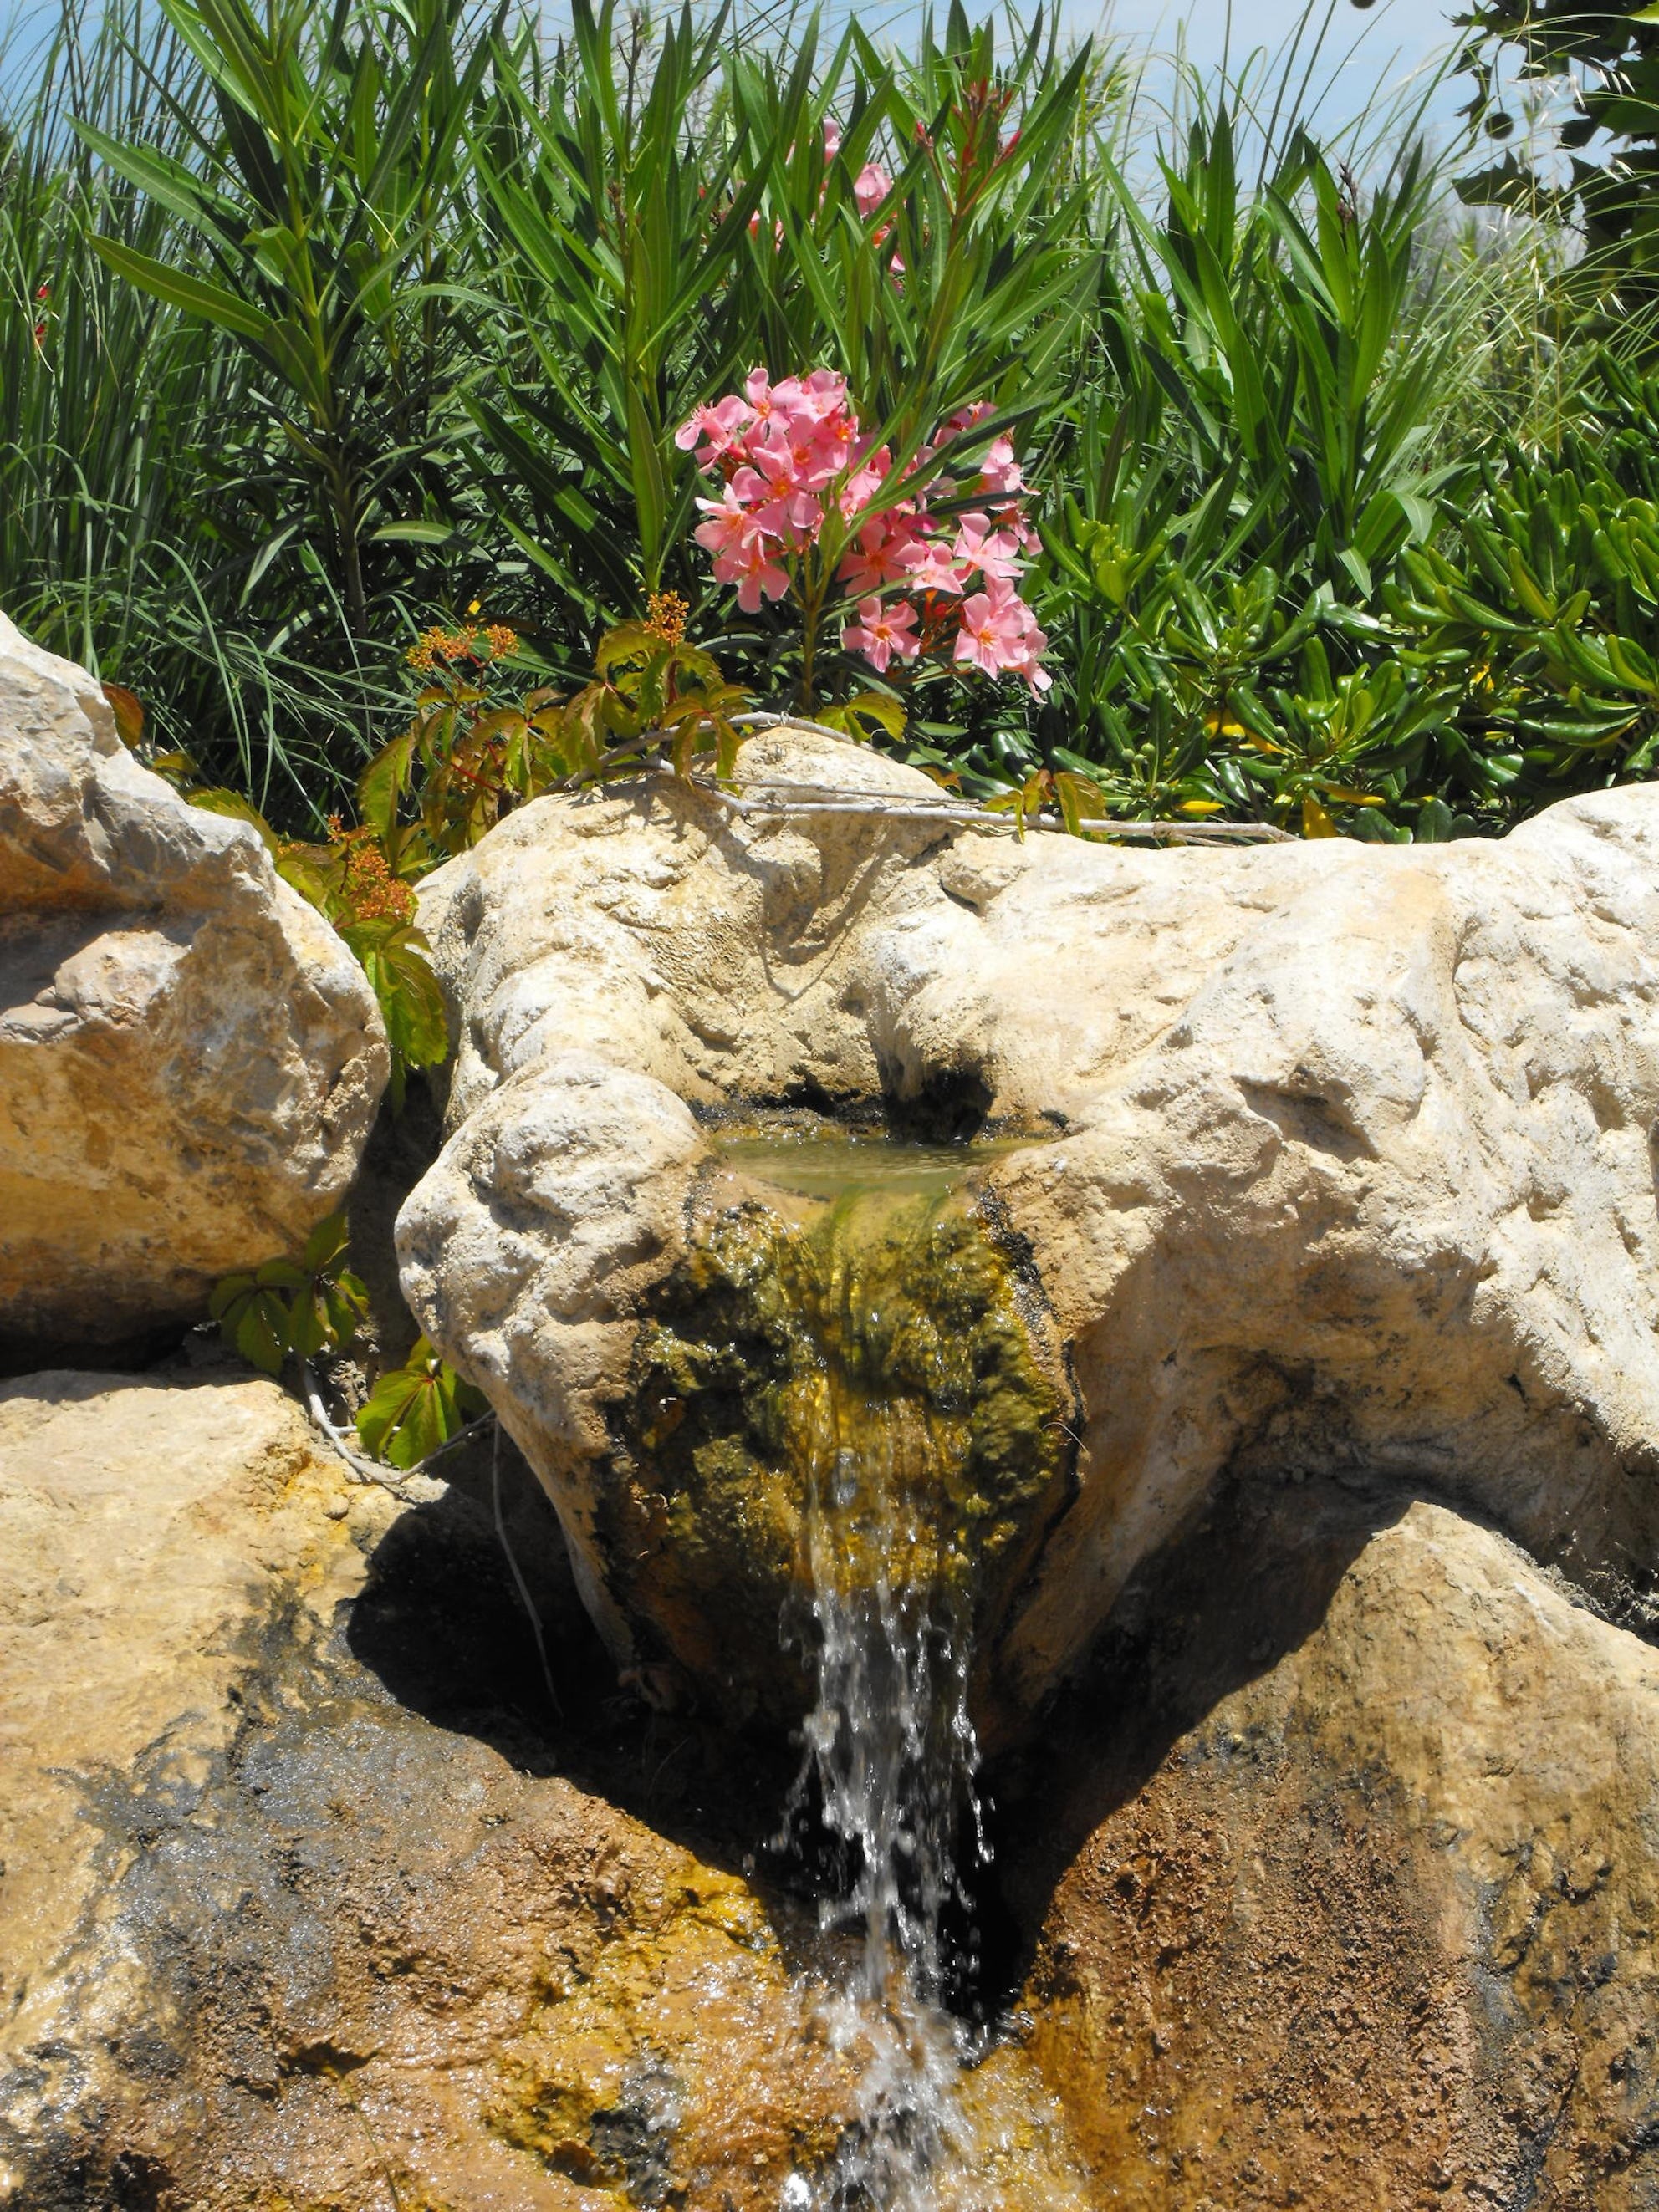
landscape, water, nature, grass, rock, plant, flower, wet, pond, stream, spring, park, garden, tourism, flora, body of water, places of interest, stones, cool image, vegetation, boulder, fountain, i, historically, water feature, watercourse, fountain jewelry